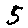
Label: 5